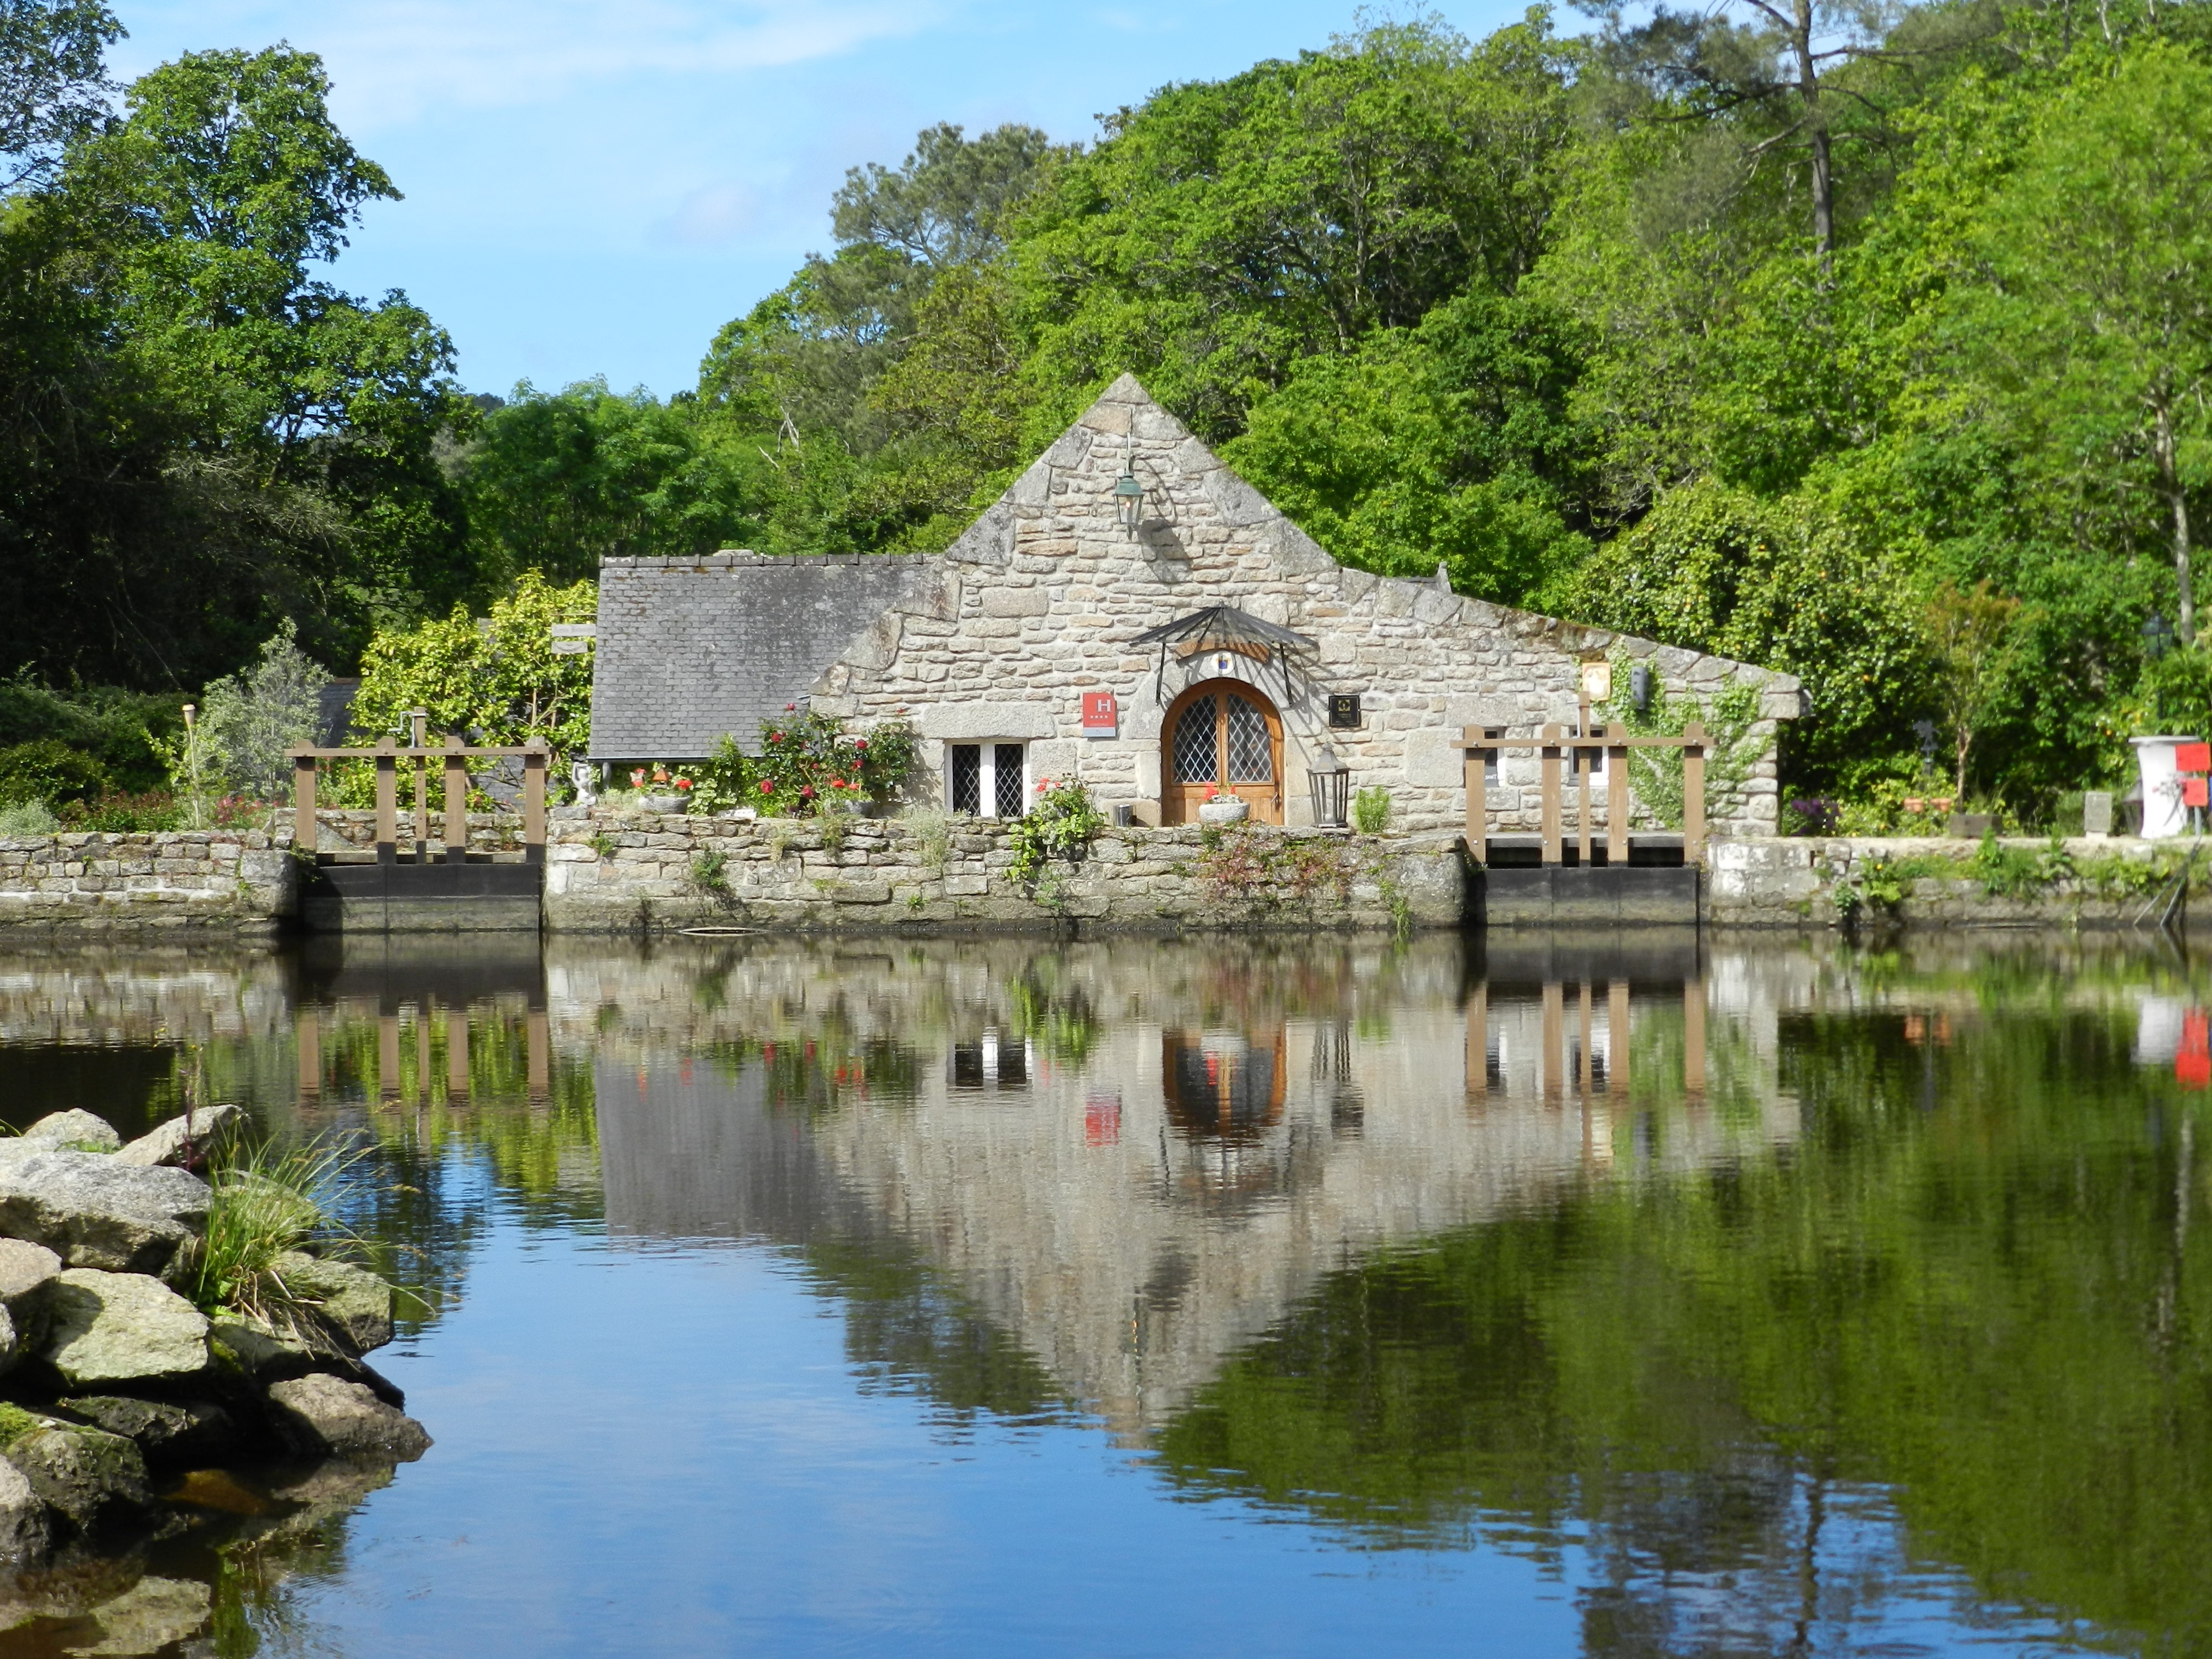
tree, water, nature, flower, lake, chateau, river, village, pond, reflection, garden, tourism, waterway, magic, estate, rural area, fish pond